Okiato

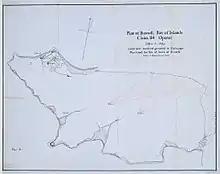
Plan of Russell (Okiato) in 1832

Pōmare II, the chief of the local Ngāti Manu Māori tribe (iwi) in the 1830s, sold land at Okiato to British merchant and ship owner Captain James Reddy Clendon, who settled there in 1832 and set up a trading station with partner Samuel Stephenson. Clendon became the first United States Consul for New Zealand in 1838 or 1839.